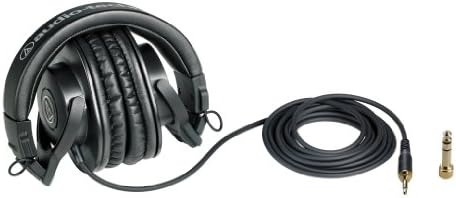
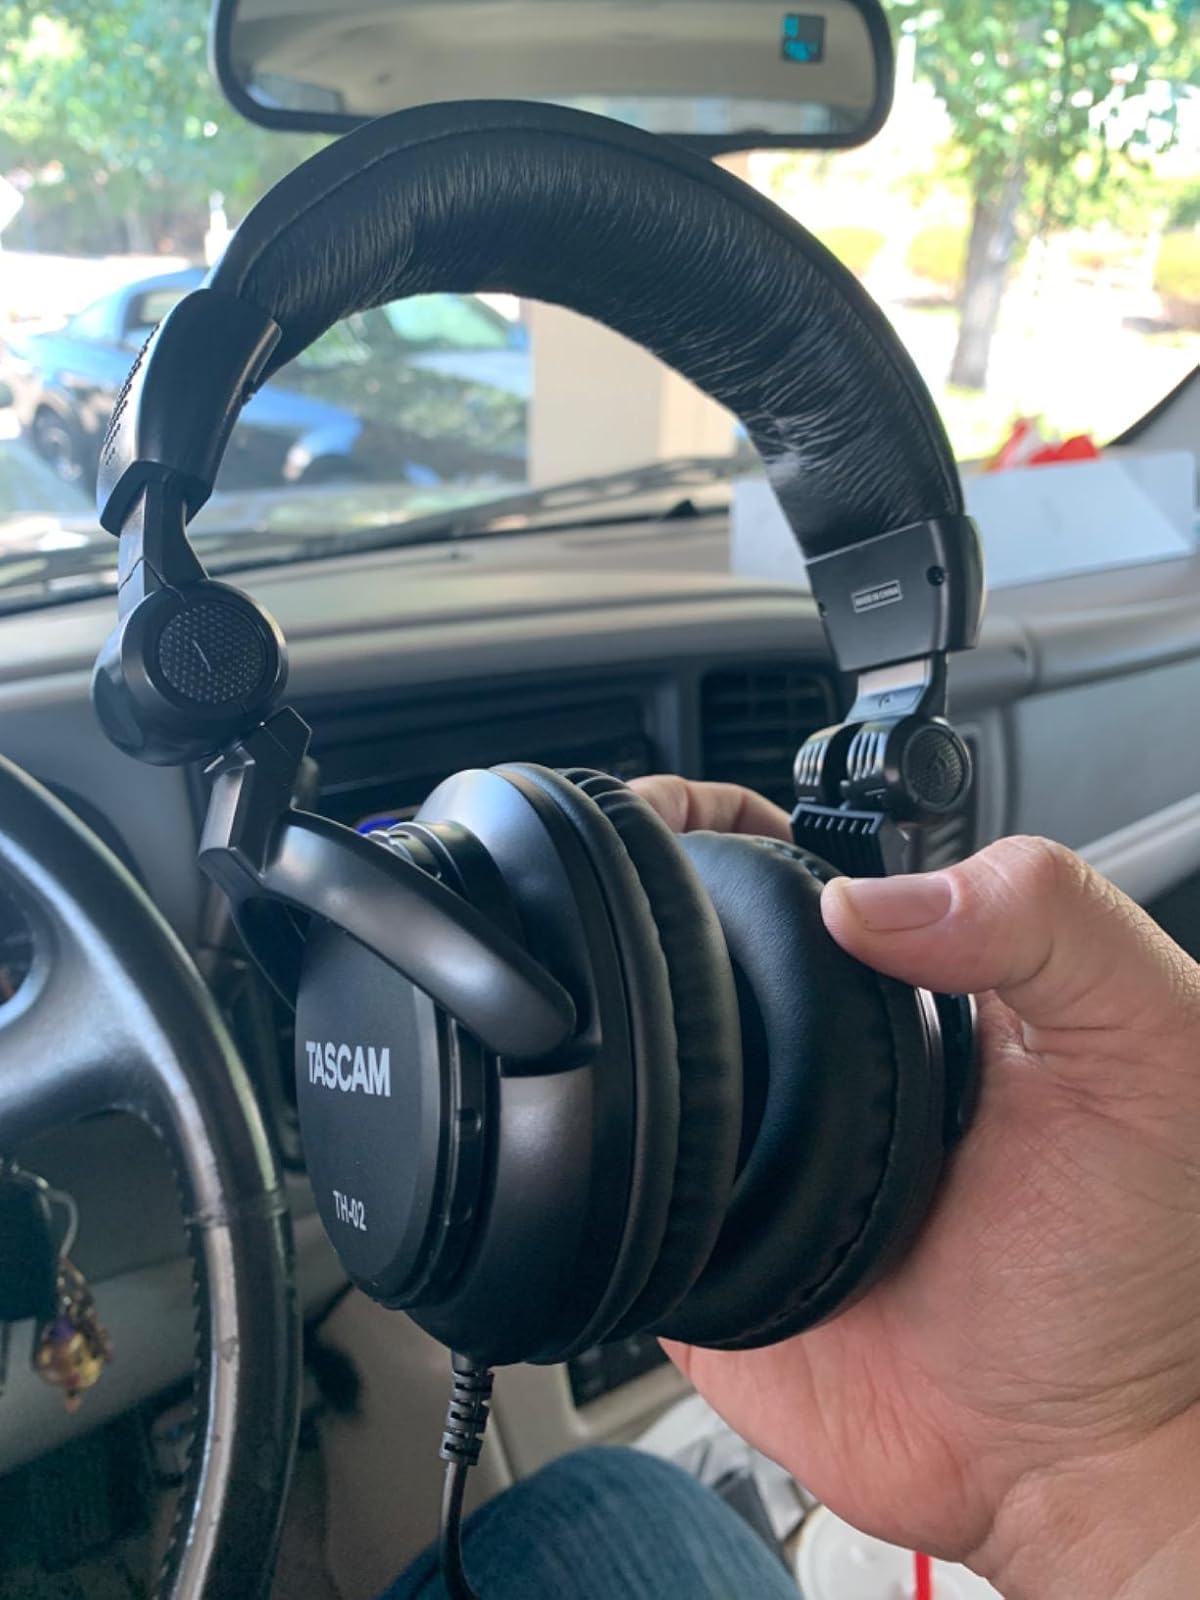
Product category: headphones
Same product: no